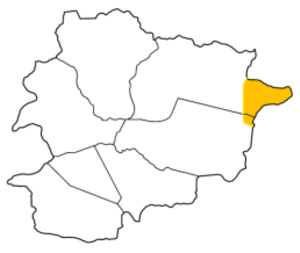
La solana d'Andorre est la partie du territoire andorran située sur le versant nord des Pyrénées, dans la haute vallée de l'Ariège.